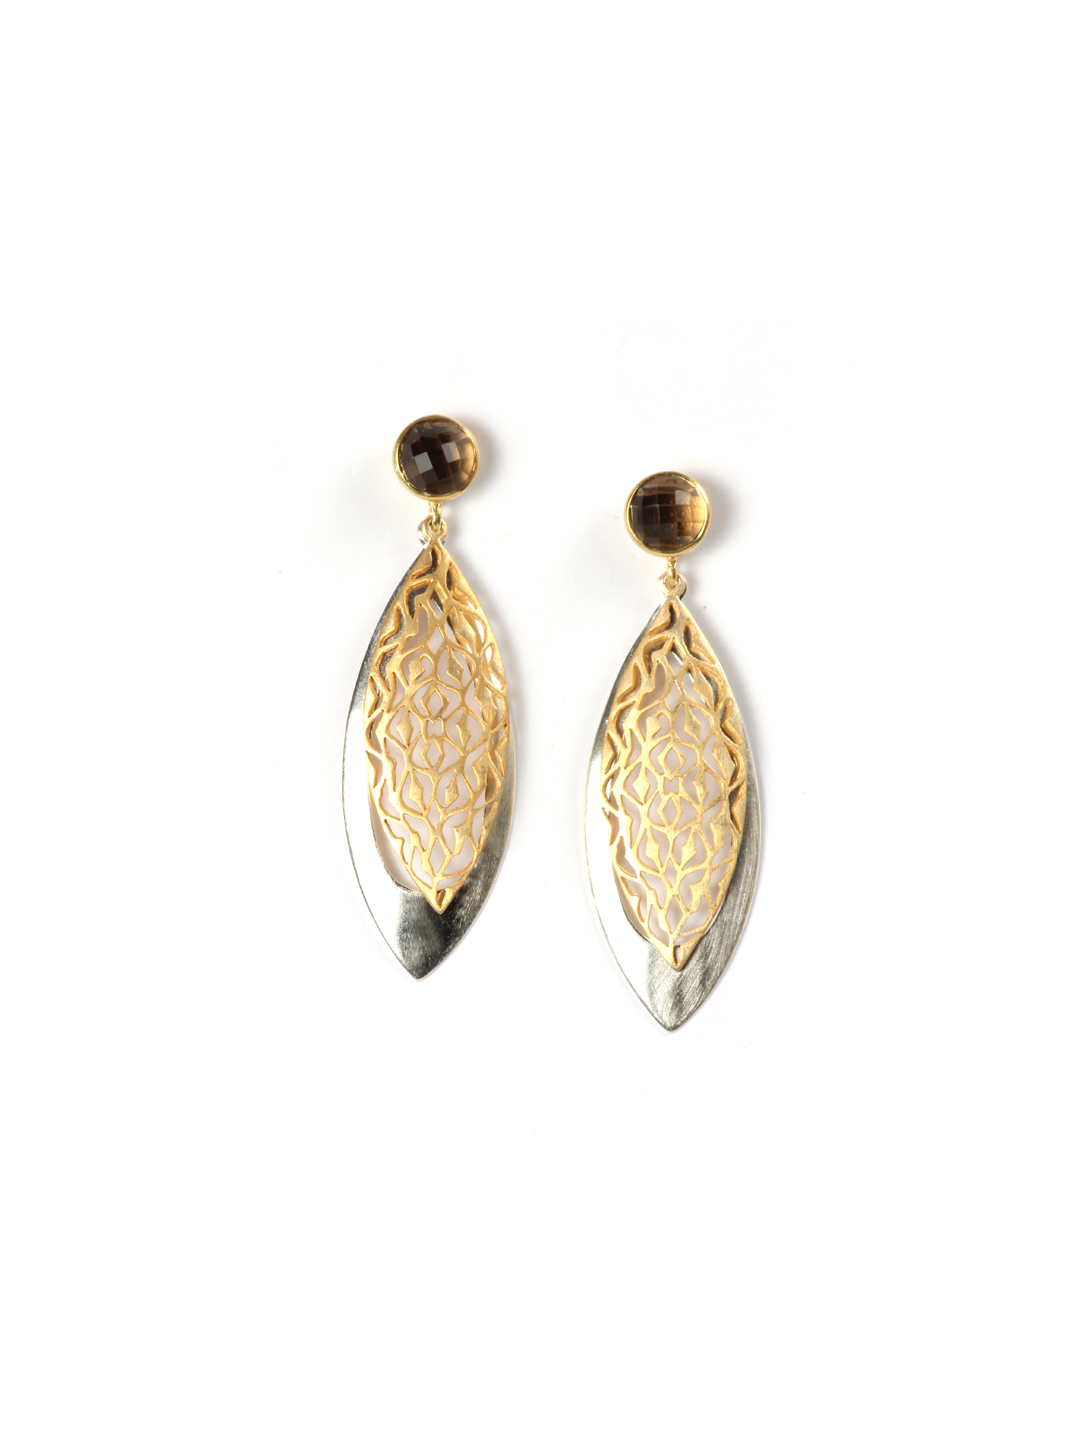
Fabindia Women Anusuya Gold Earrings
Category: Accessories / Jewellery / Earrings
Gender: Women
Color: Gold
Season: Winter 2016
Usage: Ethnic